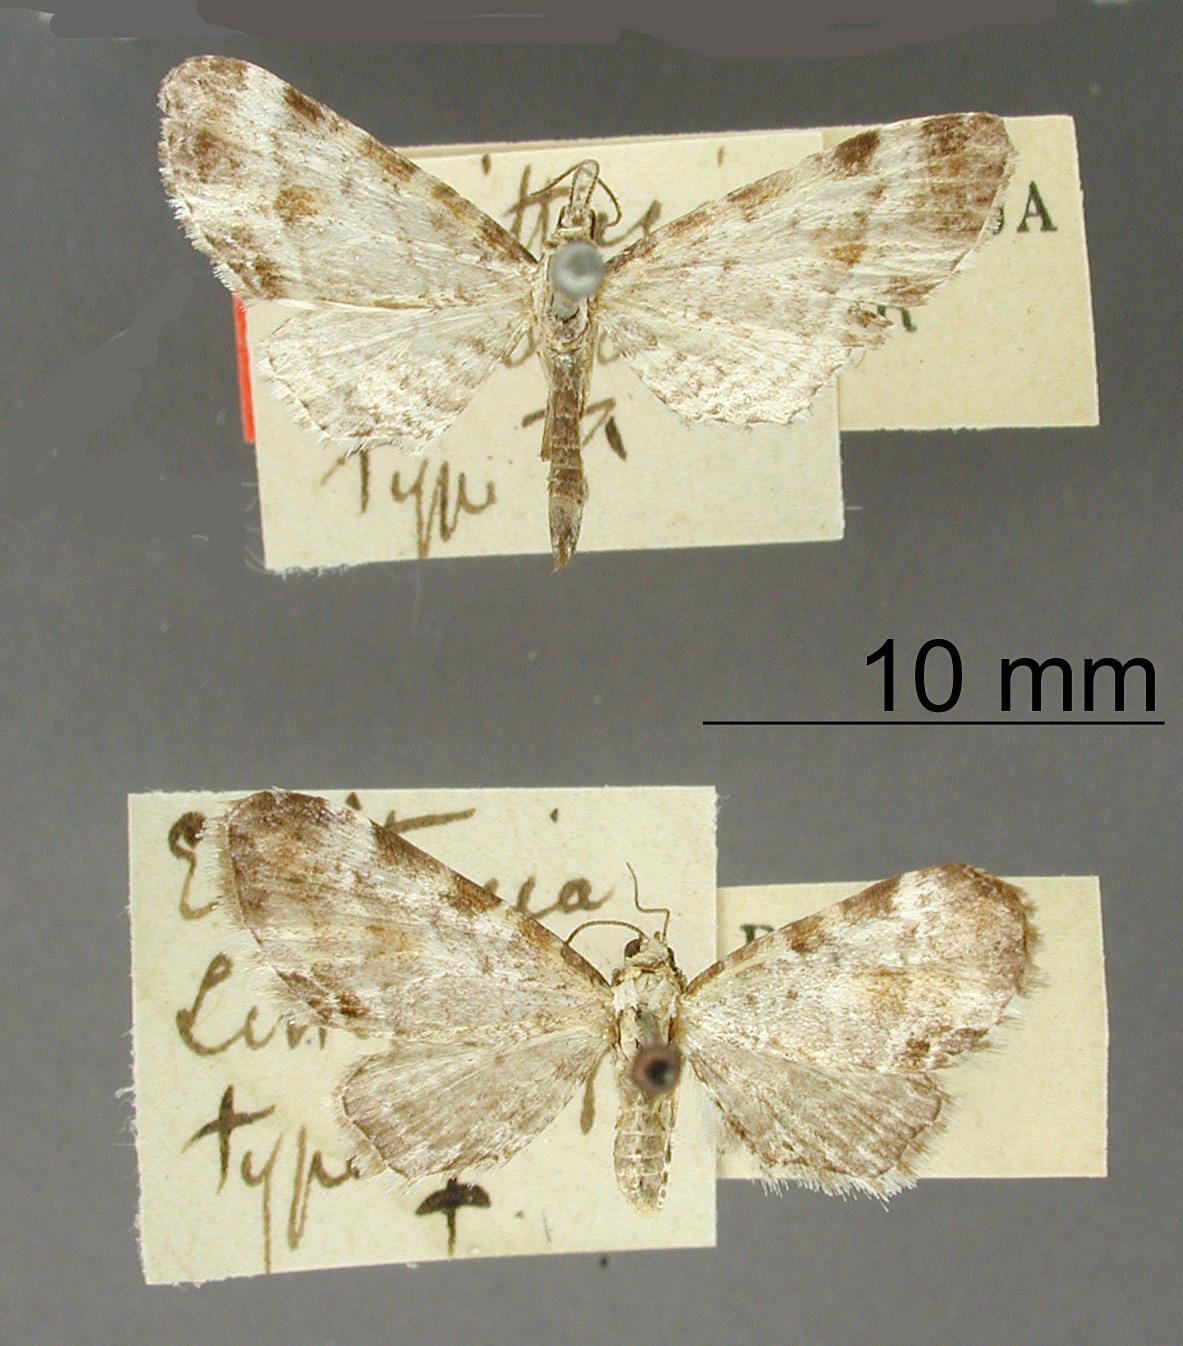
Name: Eupithecia linda
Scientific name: Eupithecia linda Dognin, 1899
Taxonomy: Animalia, Arthropoda, Insecta, Lepidoptera, Geometridae, Larentiinae
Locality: Environs de Loja, Ecuador